Flagellation of Christ

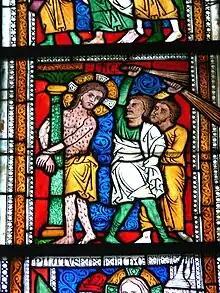
Stained glass from Dalhem Church, Sweden (c. 1240)

The Flagellation of Christ, in art sometimes known as Christ at the Column or the Scourging at the Pillar, is an episode from the Passion of Jesus as presented in the Gospels. As such, it is frequently shown in Christian art, in cycles of the Passion or the larger subject of the "Life of Christ". Catholic tradition places the Flagellation on the site of the Church of the Flagellation (the second station of the Via Dolorosa in Jerusalem). It is the second Sorrowful Mystery of the Rosary and the sixth station of the John Paul II's Scriptural Way of the Cross. The column to which Christ is normally shown to be tied, and the rope, scourge, whip or birch are elements in the Arma Christi. The Basilica di Santa Prassede in Rome is one of the churches claiming to possess the original column or parts of it.